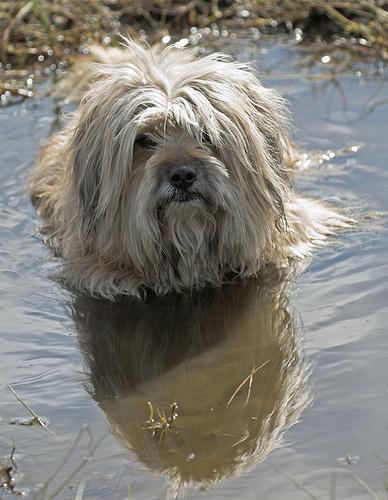
Tibetan_terrier